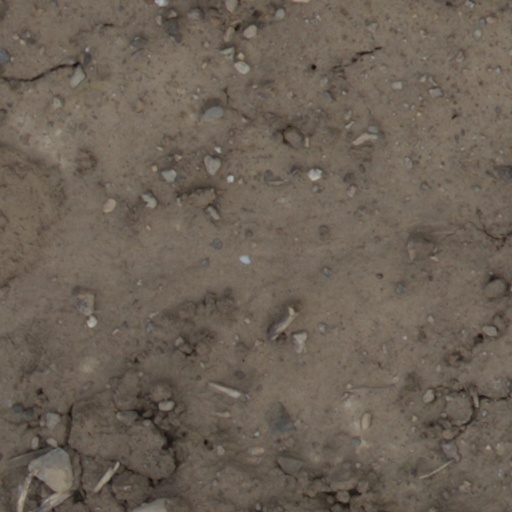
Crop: wheat